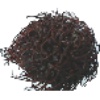
Label: Rambutan 1